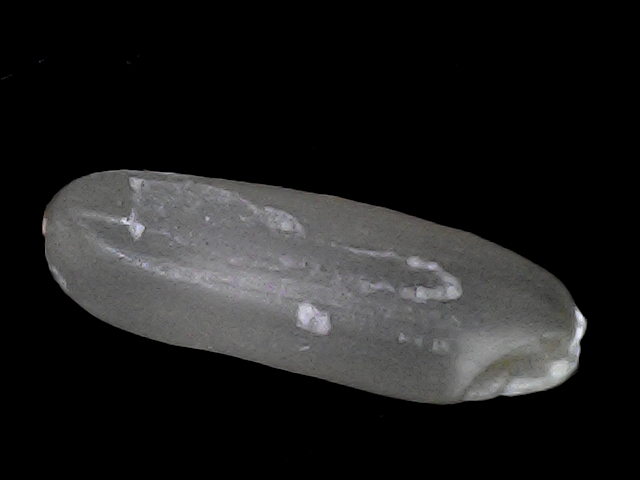
Rice variety: BD30